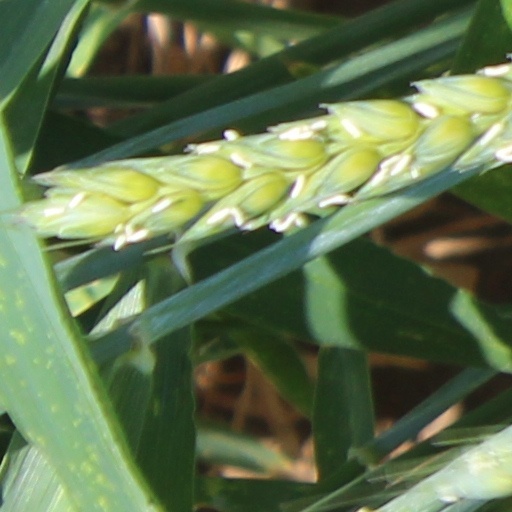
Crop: wheat